Pani Manidhan

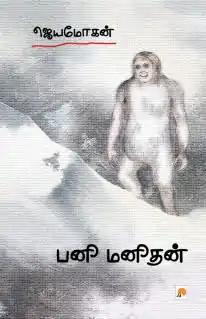
"2nd Ed. cover"

Pani Manidhan (1998) (Alt: "Panimanidhan", "Panimanithan") is a children's novel written in Tamil by Indian author Jeyamohan. It encompasses themes like adventure story, science, fantasy, mystery and values making it an important creative work in the children's literature canon in Tamil.